David Schwimmer

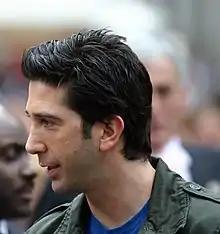
Schwimmer at the London premiere of "Madagascar" in 2005

In 1994, Schwimmer was cast as Ross Geller in NBC's situation comedy "Friends", a series that revolved around a group of friends who live near each other in Manhattan. He played a hopeless-romantic paleontologist who works at a museum and later becomes a professor at a university. Schwimmer initially turned down the role as Ross, but accepted later. Executive producer Kevin S. Bright said that he had previously worked with Schwimmer, the character of Ross was written with him in mind, and he was the first actor cast. The show debuted on September 22, 1994, and was watched by almost 22 million American viewers. "Friends" quickly developed a loyal audience, with the show and Schwimmer receiving strong reviews. Much of the "Friends" success is attributed to the plotline between his character Ross and his on-again-off-again love interest Rachel, which has been described as one of the greatest TV couples of all time by various media outlets. The "Pittsburgh Post-Gazette" was complimentary of Schwimmer, calling him "terrific". "Variety"'s television reviewer said: "All six of the principals, especially (Courteney) Cox and Schwimmer, appear resourceful and display sharp sitcom skills". For this performance, he earned a Primetime Emmy Award nomination for Outstanding Supporting Actor in a Comedy Series in 1995.